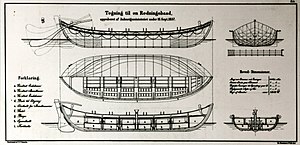
Redningsbåd / Den danske udvikling indenfor landbaserede redningsbåde / Tidlige redningsbåde
Tegning til redningsbåd, 1857
tegning af redningsbåd fra 1857
Redningsbåde kan deles op i to kategorier: